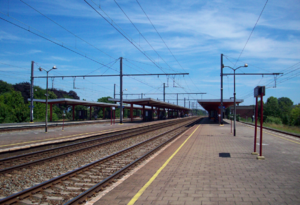
La gare de Lokeren est une gare ferroviaire belge de la ligne 59, d'Anvers à Gand-Dampoort, située à proximité du centre de la ville de Lokeren, dans la province de Flandre-Orientale en Région flamande.